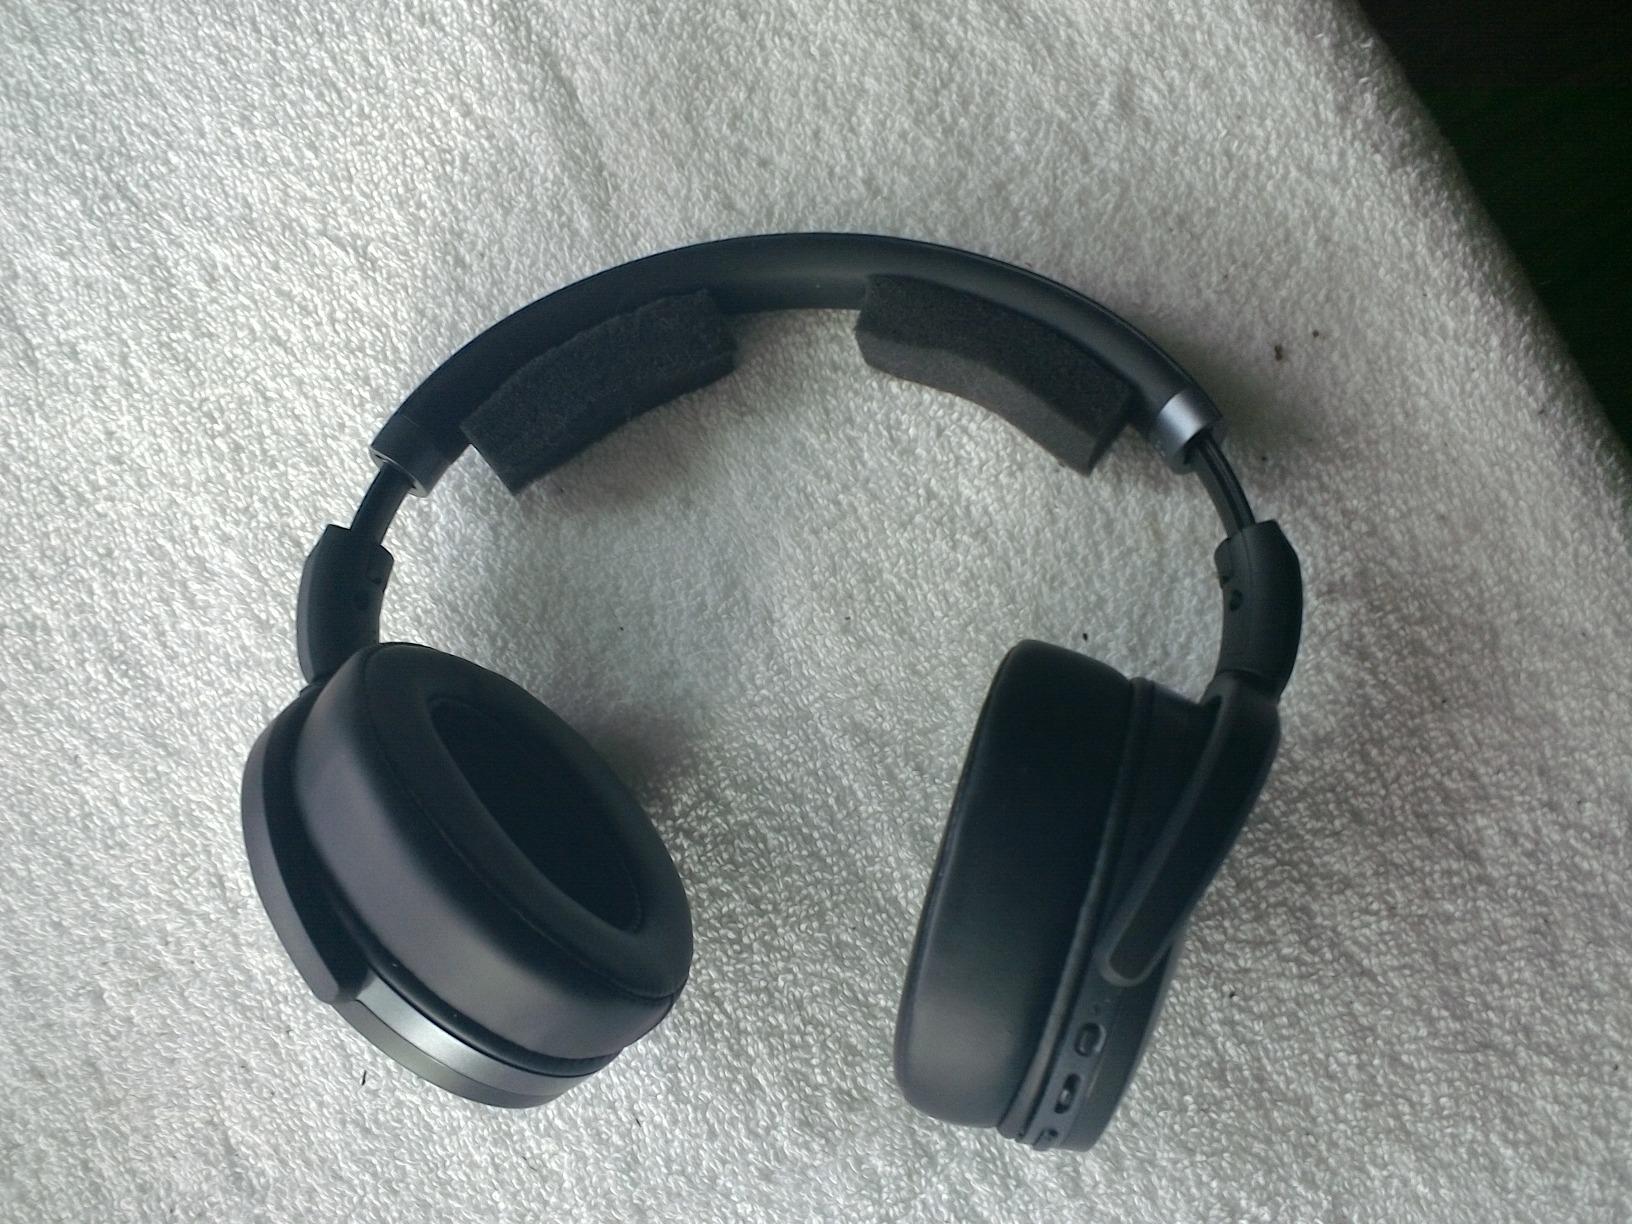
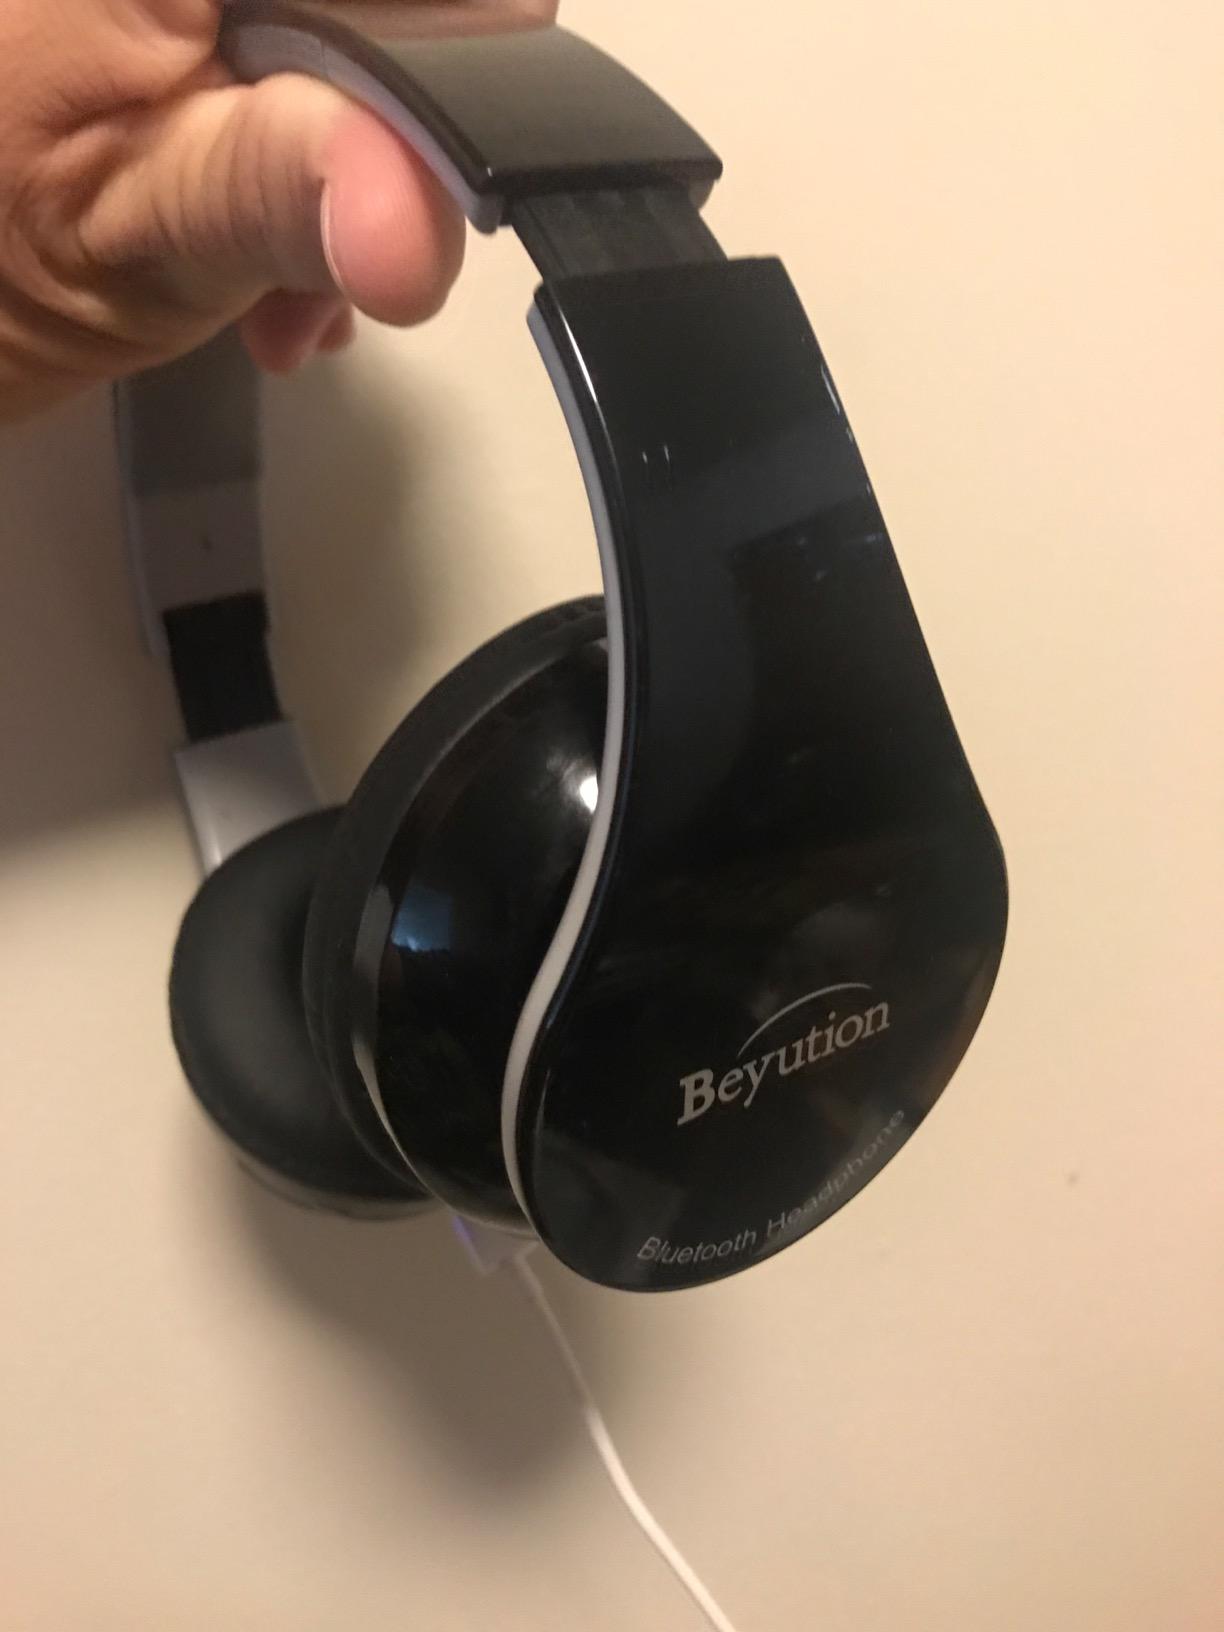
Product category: headphones
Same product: no